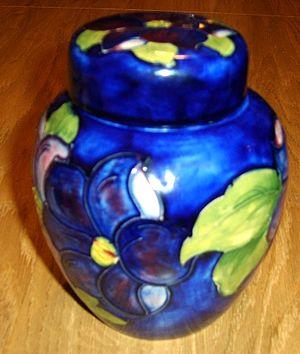
Moorcroft est une manufacture de céramique britannique basée à Burslem, Stoke-on-Trent, Staffordshire, qui a été fondée à la fin du XIXᵉ siècle par William Moorcroft.